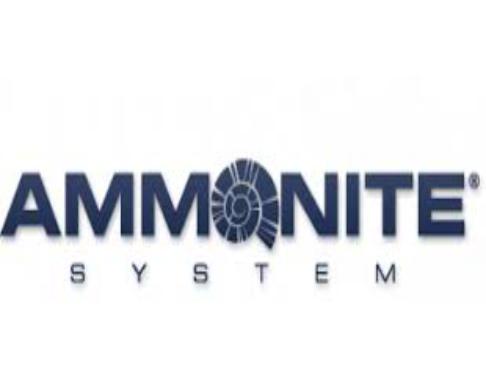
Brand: Ammonite
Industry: Necessities